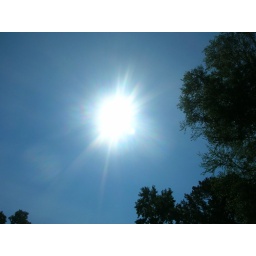
Not a cloud in the sky on July 4th.....and it was only mid-80's.